Hands to Myself

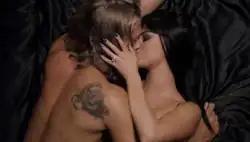
Mason and Gomez in a revealing love scene imagined from Gomez's stalker mind-frame

In the music video, Mason plays the role of an actor while Gomez plays his stalker. The video begins with a handcuffed Gomez writhing around on a bed, donning an engagement ring, a wig and black silk robe. Shots of marked maps and an image collage of Mason on a wall are then shown. Gomez later breaks into Mason's modern penthouse apartment with the intention of fulfilling a sexual fantasy of him. On arrival, Gomez takes off her robe and wears only spiked stilettos and black lingerie consisting of a bra and high-waisted underwear. She searches through his color-coordinated closet and tries on one of his dress shirts. Dancing in the shirt, Gomez proceeds to smelling his cologne bottle.